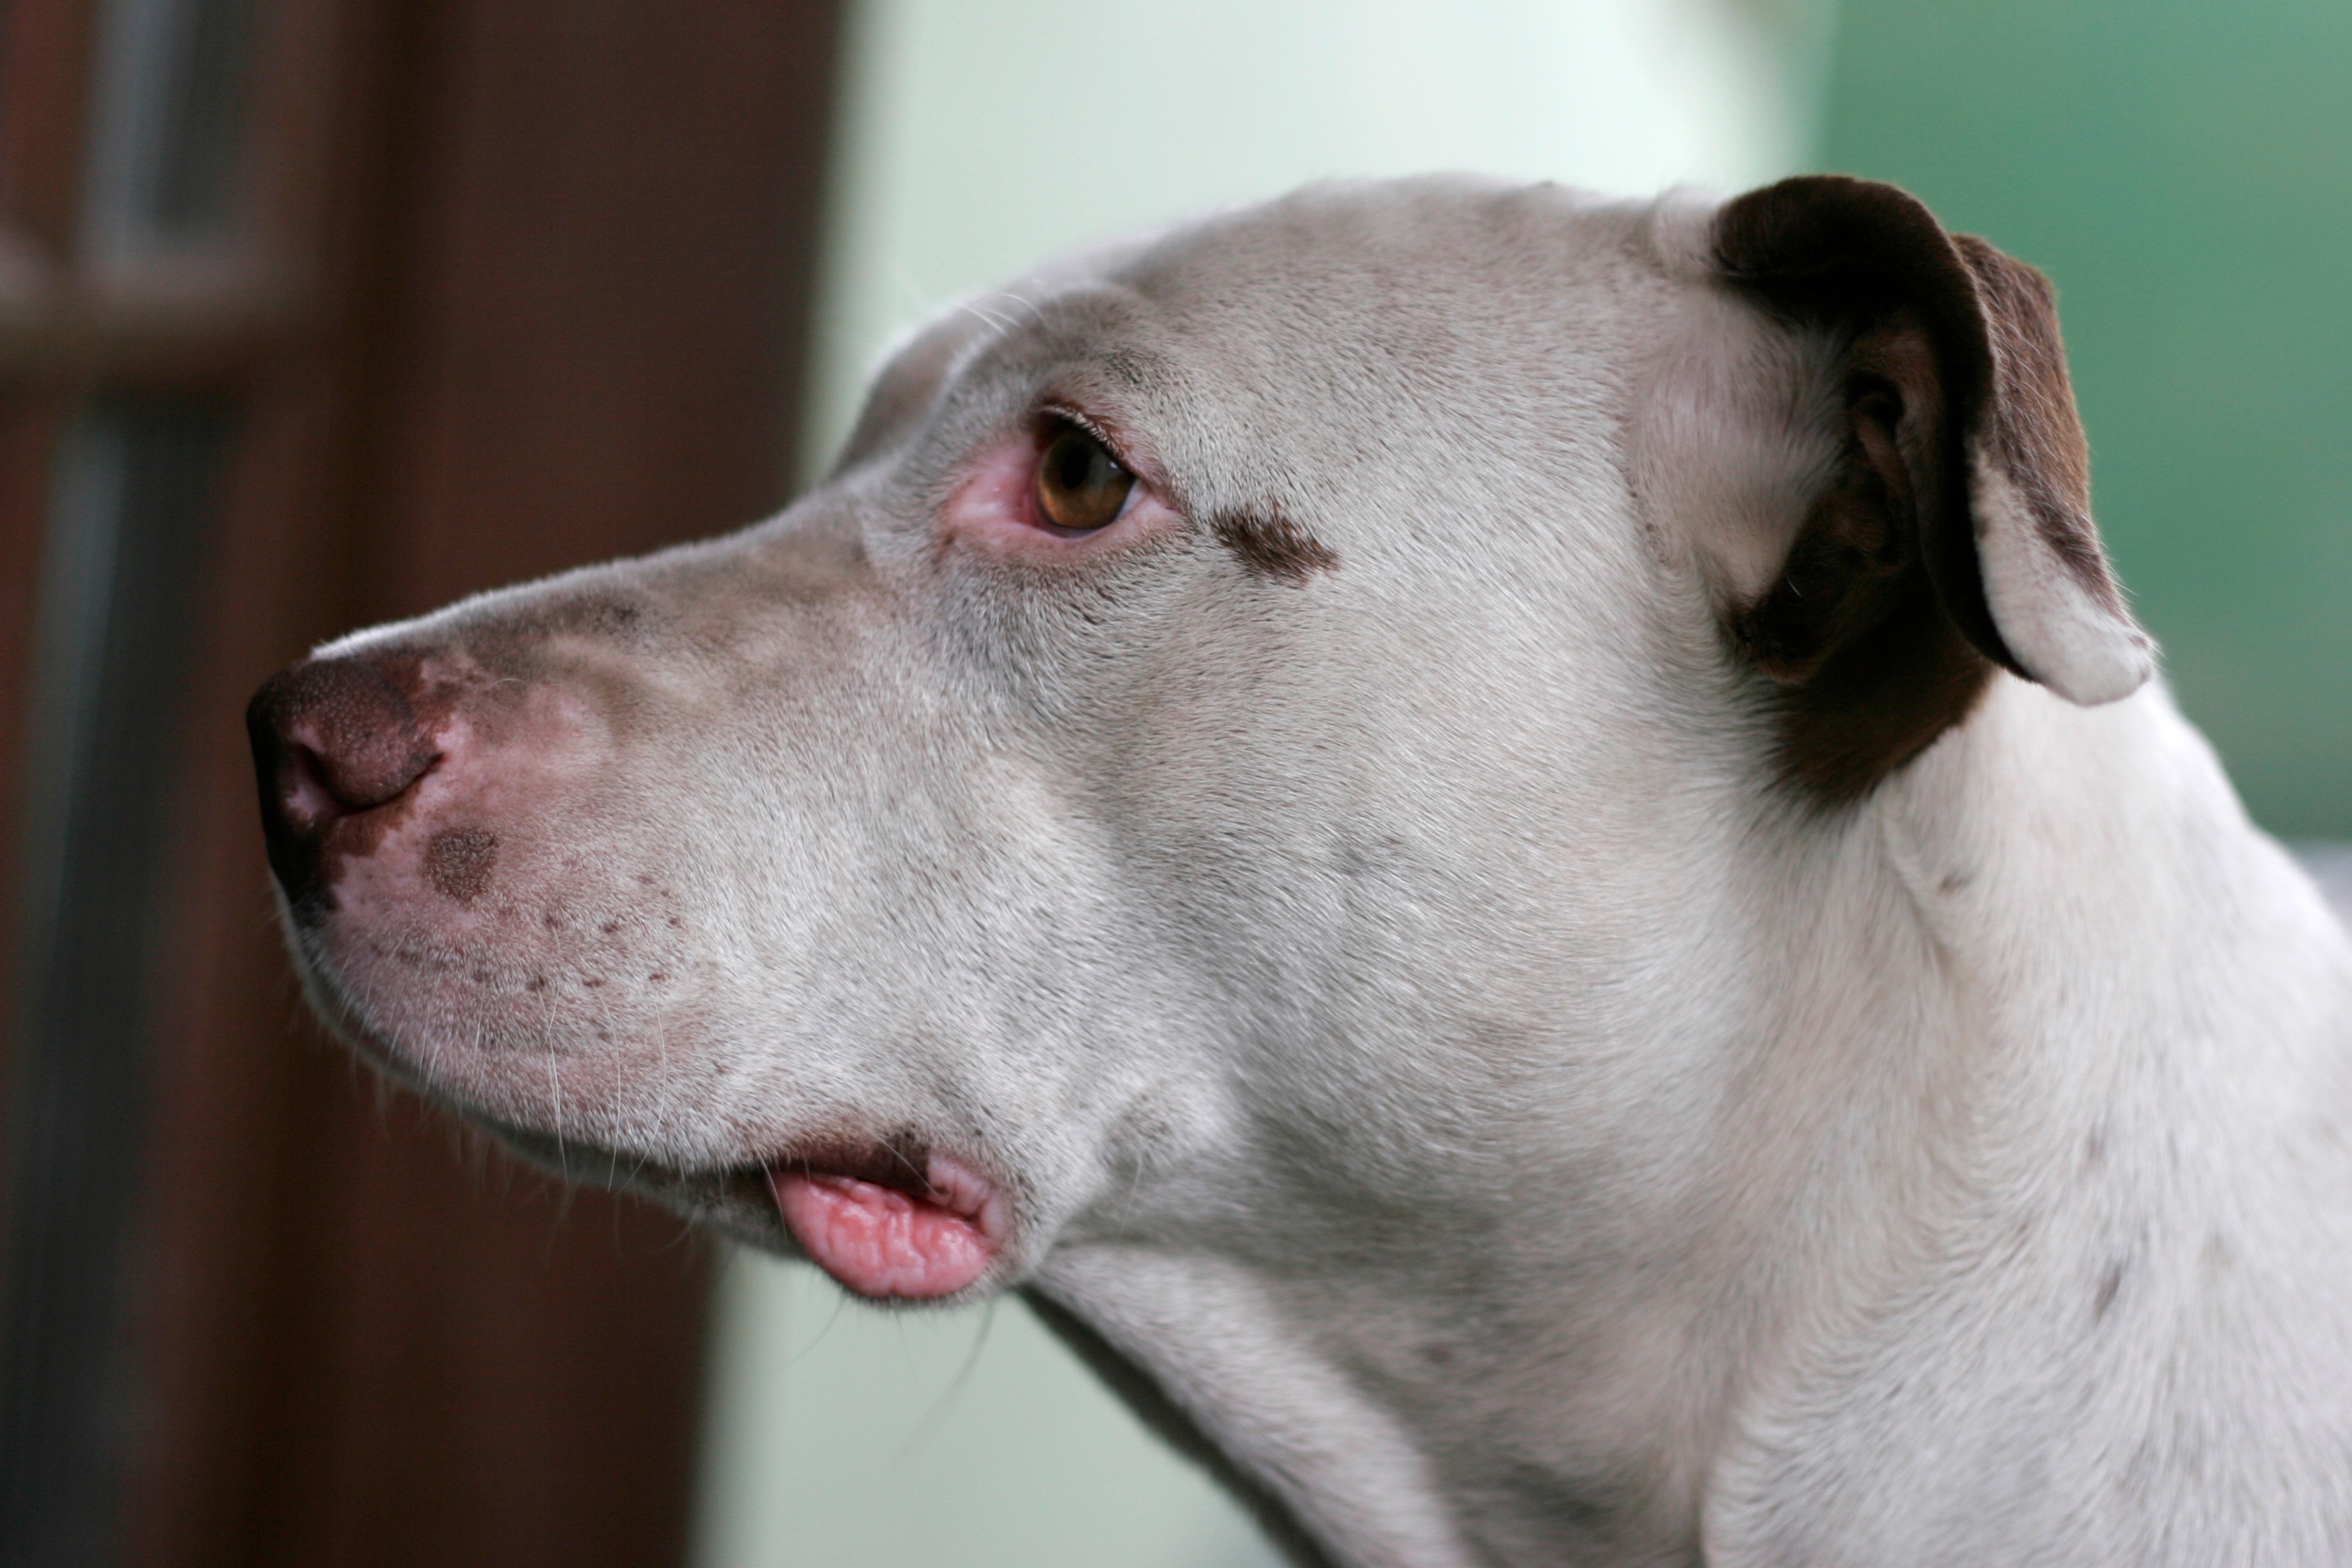
dog, mammal, snout, vertebrate, dog breed, terrier, dog like mammal, carnivoran